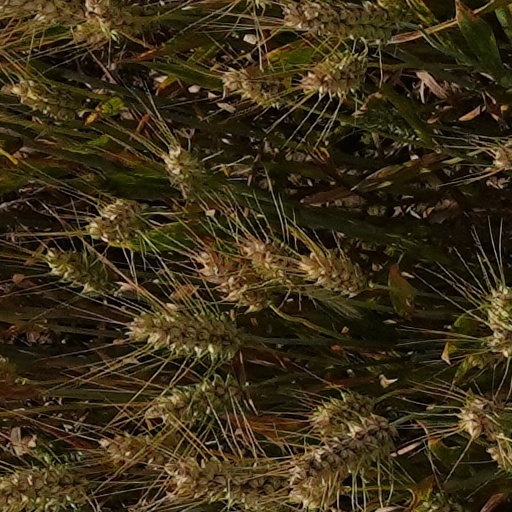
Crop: wheat